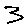
Label: 3